Ardennes (department)

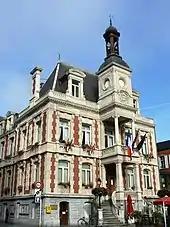
The Hotel de Ville in Givet, a border town with Belgium.

The Ardennes is composed of 452 communes which are grouped into 19 cantons and four arrondissements of varying sizes.